Nick Knatterton's Adventure

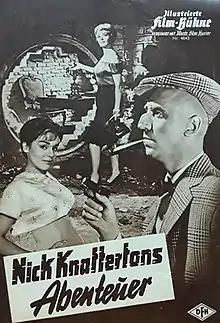

Nick Knatterton's Adventure (German: Nick Knattertons Abenteuer - Der Raub der Gloria Nylon) is a 1959 West German comedy crime film directed by Hans Quest and starring Karl Lieffen, Susanne Cramer and Maria Sebaldt. It is based on a comic strip portraying the private detective Nick Knatterton.